Antoine Dodson

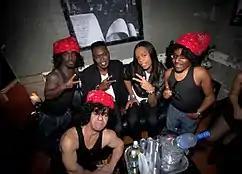
Antoine Dodson celebrity appearance at NYC Halloween 2010

Dodson has capitalized on the success of "Bed Intruder Song". His first venture was a line of T-shirts and merchandise featuring the original album art from the iTunes release sold through zazzle.com. After a licensing dispute between the artist, the photographer, and his manager, he launched a storefront through districtlines.com with an unrelated line of merchandise. Since then he has authorized entrepreneur Fam Mirza for the creation and sale of a "Bed Intruder Costume" for Halloween 2010 and endorsed a "Sex Offender Tracker" smartphone application for the iPhone and Android platforms.